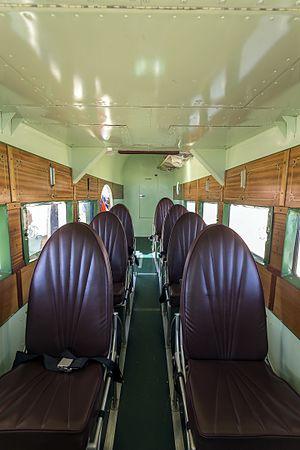
Intérieur de Ford 4-AT Tri-Motor NC8407 à l'aéroport de Frederick, Maryland, Etats-Unis, à l'arrière